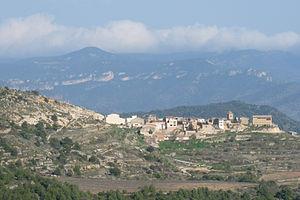
Le montsant est un vin espagnol bénéficiant d'une dénomination d'origine protégée.
La Morera de Montsant est une commune de la province de Tarragone, en Catalogne, en Espagne, de la comarque de Priorat.